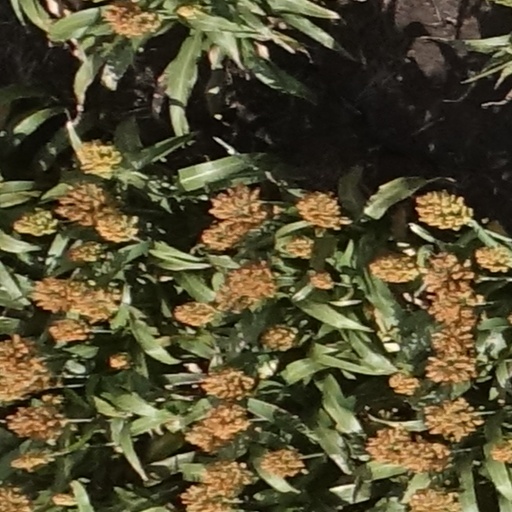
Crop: sorghum